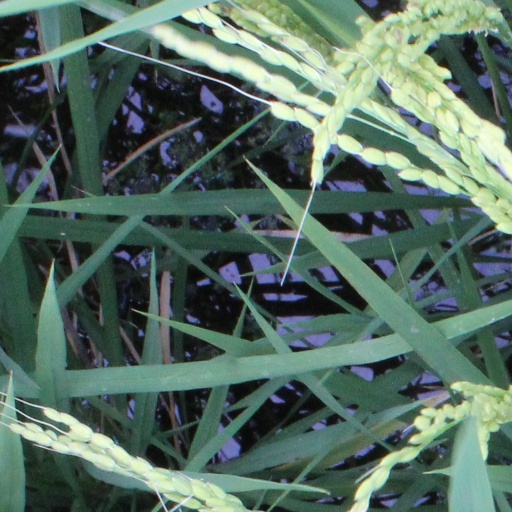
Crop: rice